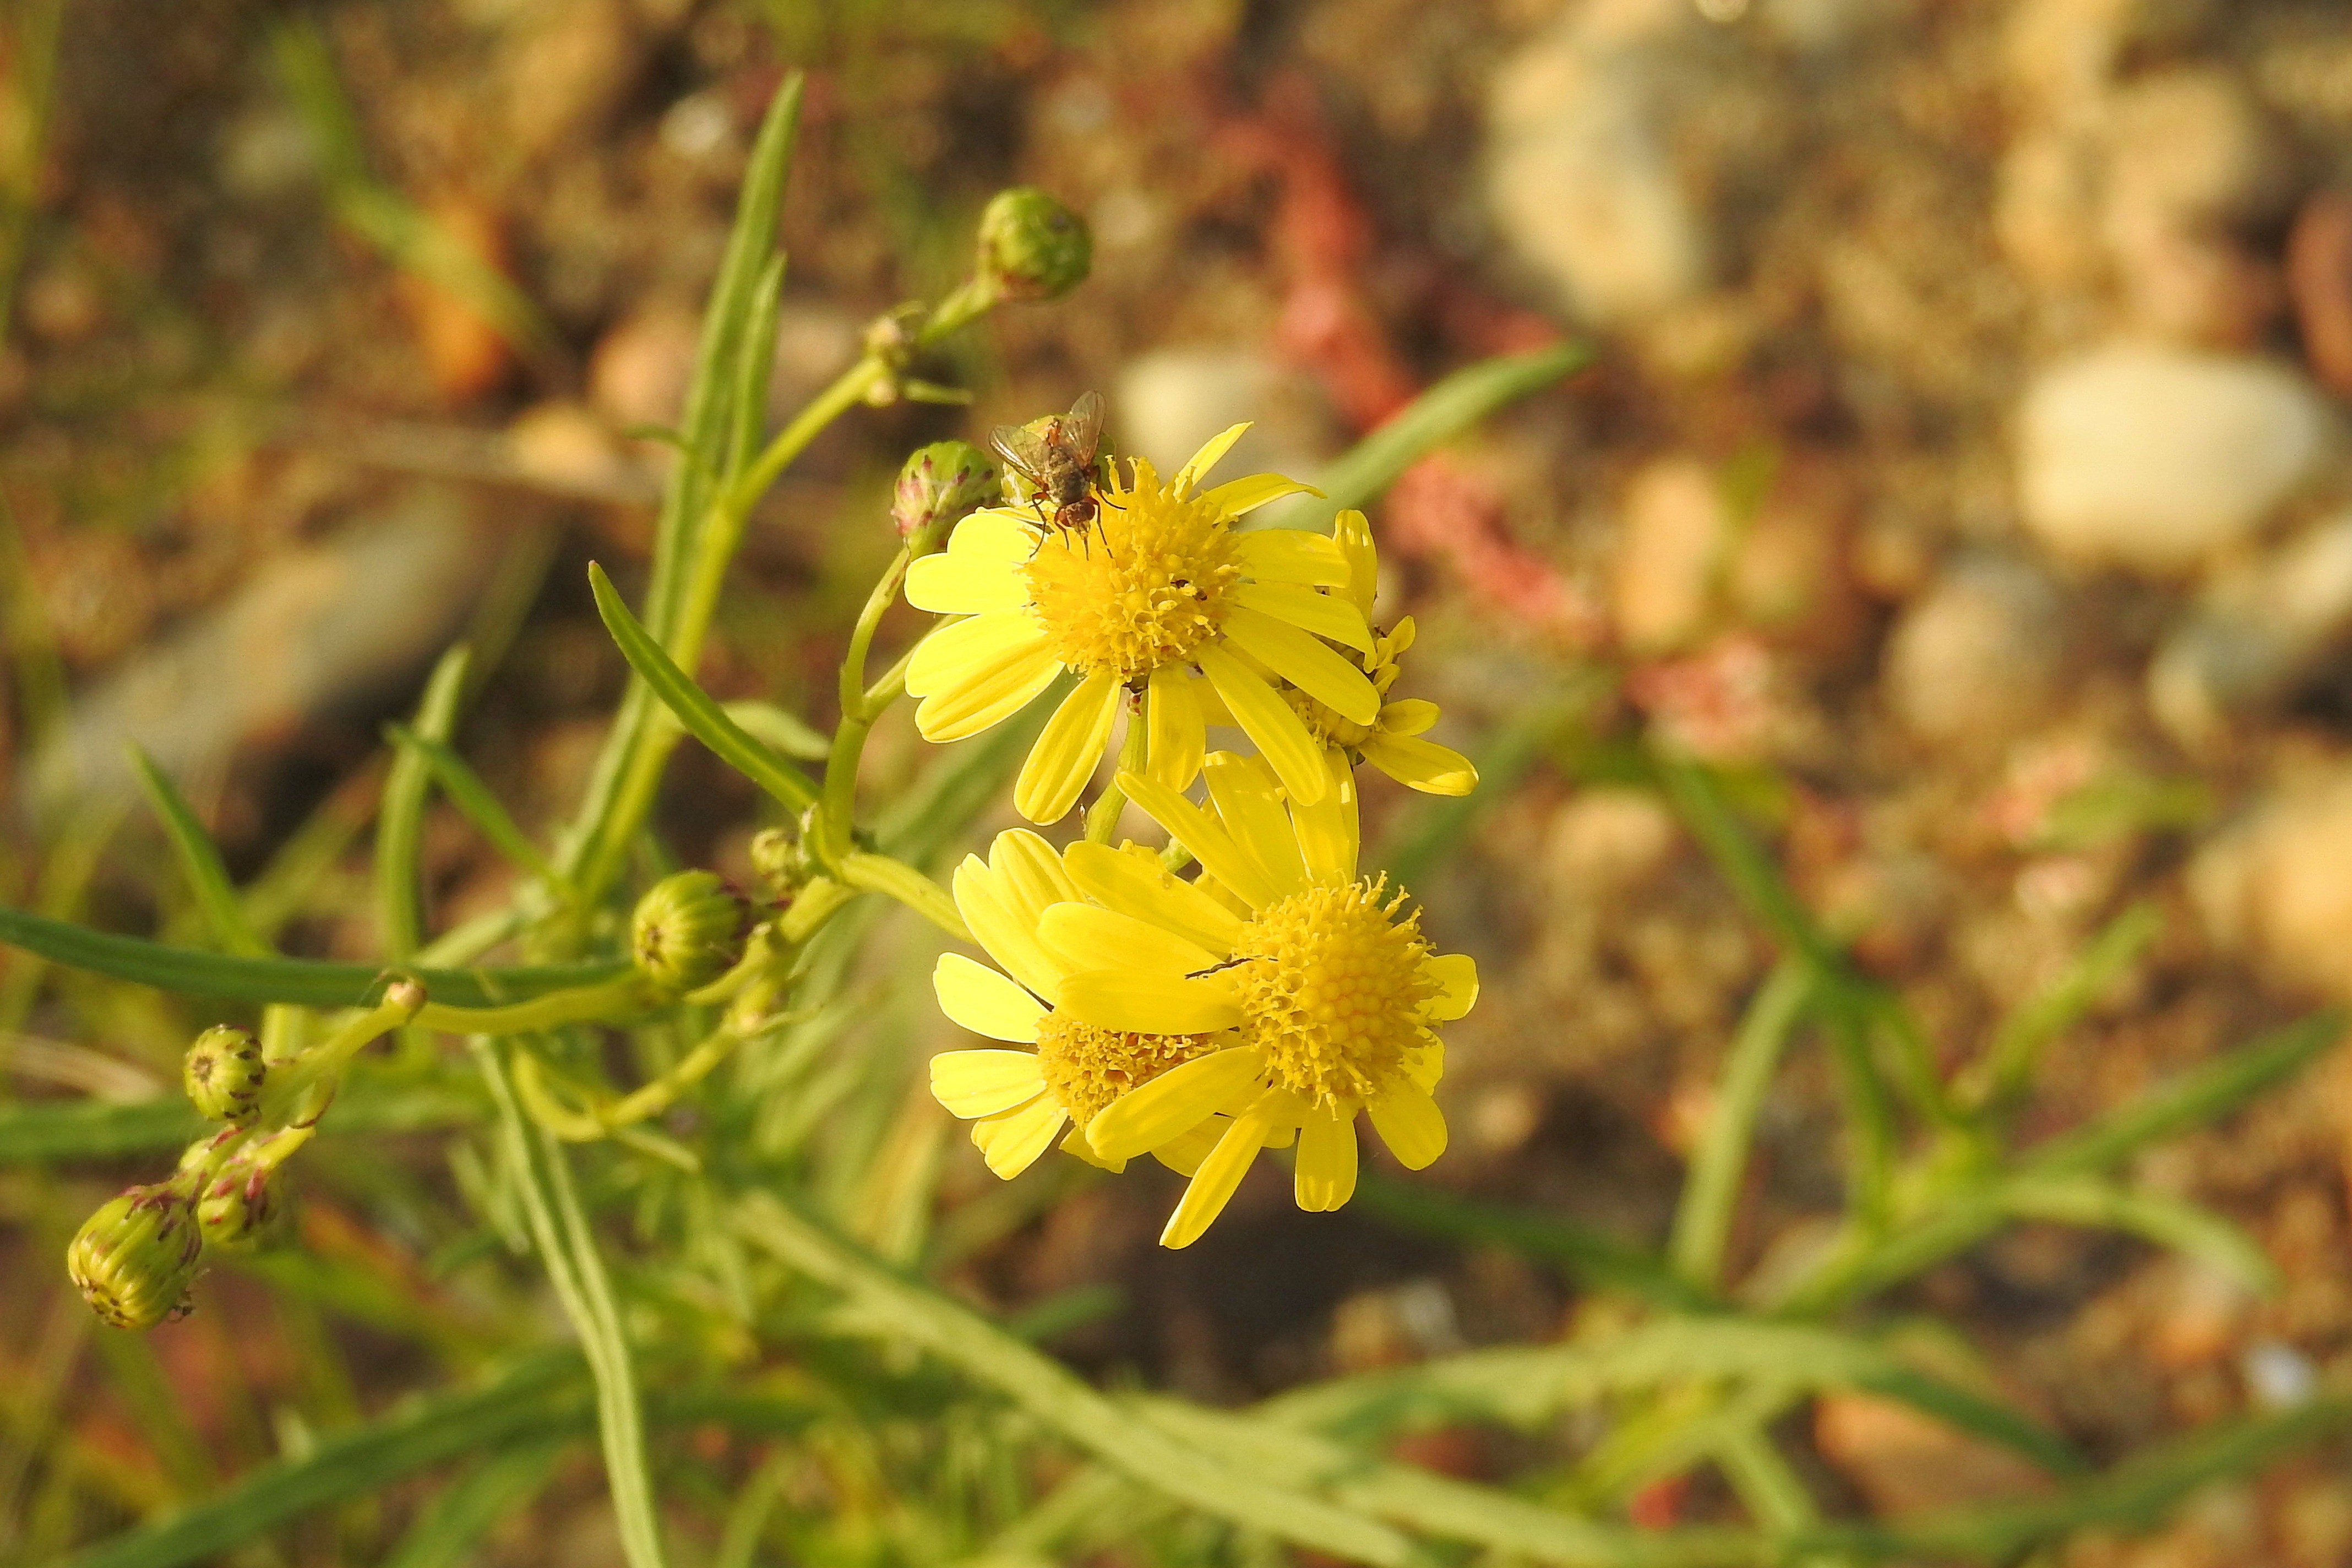
nature, plant, meadow, flower, fly, insect, pebble, autumn, botany, yellow, flora, fauna, wildflower, close up, yellow flowers, riverside, composites, macro photography, flowering plant, daisy family, land plant